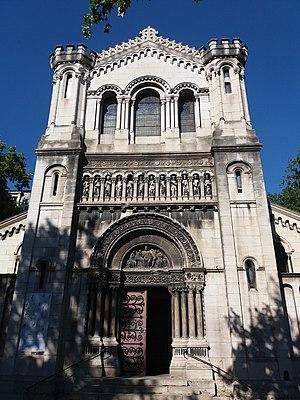
Façade.
L'église Saint-Pierre-aux-Liens de Vaise est un édifice affecté au culte catholique situé dans le 9ᵉ arrondissement de Lyon. Il fait partie de la paroisse Saint-Gabriel.
Guillaume Bonnet est un sculpteur et médailleur français, né le 27 juin 1820 à Saint-Germain-Laval et mort le 26 avril 1873 à Lyon.